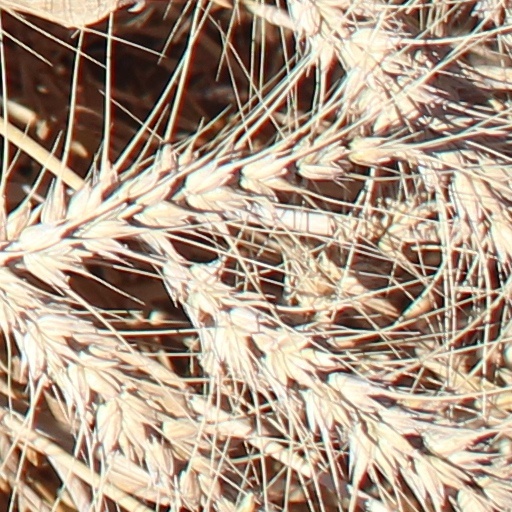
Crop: wheat